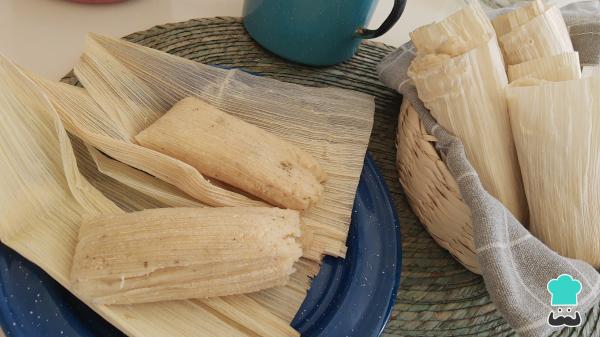
Pasado el tiempo de cocción al baño María, deja enfriar un poco antes de servir, luego podrás disfrutarlos con un rico café de olla. ¡Ahora sí a comer estos ricos tamales dulces de piña!